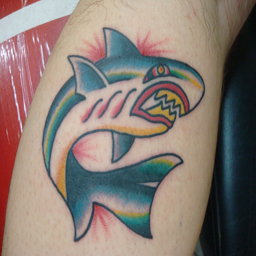
i would be content doing roses and sharks every week .